Controlled-access highway

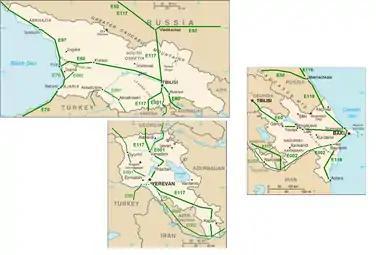
Highways of the Caucasus

The motorways and expressways of Morocco are a network of multiple-lane, high-speed, controlled-access highways.